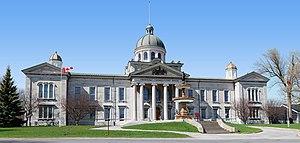
Cet article recense les lieux patrimoniaux de Kingston inscrits au répertoire des lieux patrimoniaux du Canada, qu'ils soient de niveau provincial, fédéral ou municipal.